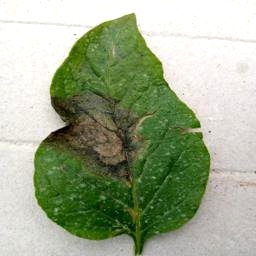
Etiqueta: Late Blight